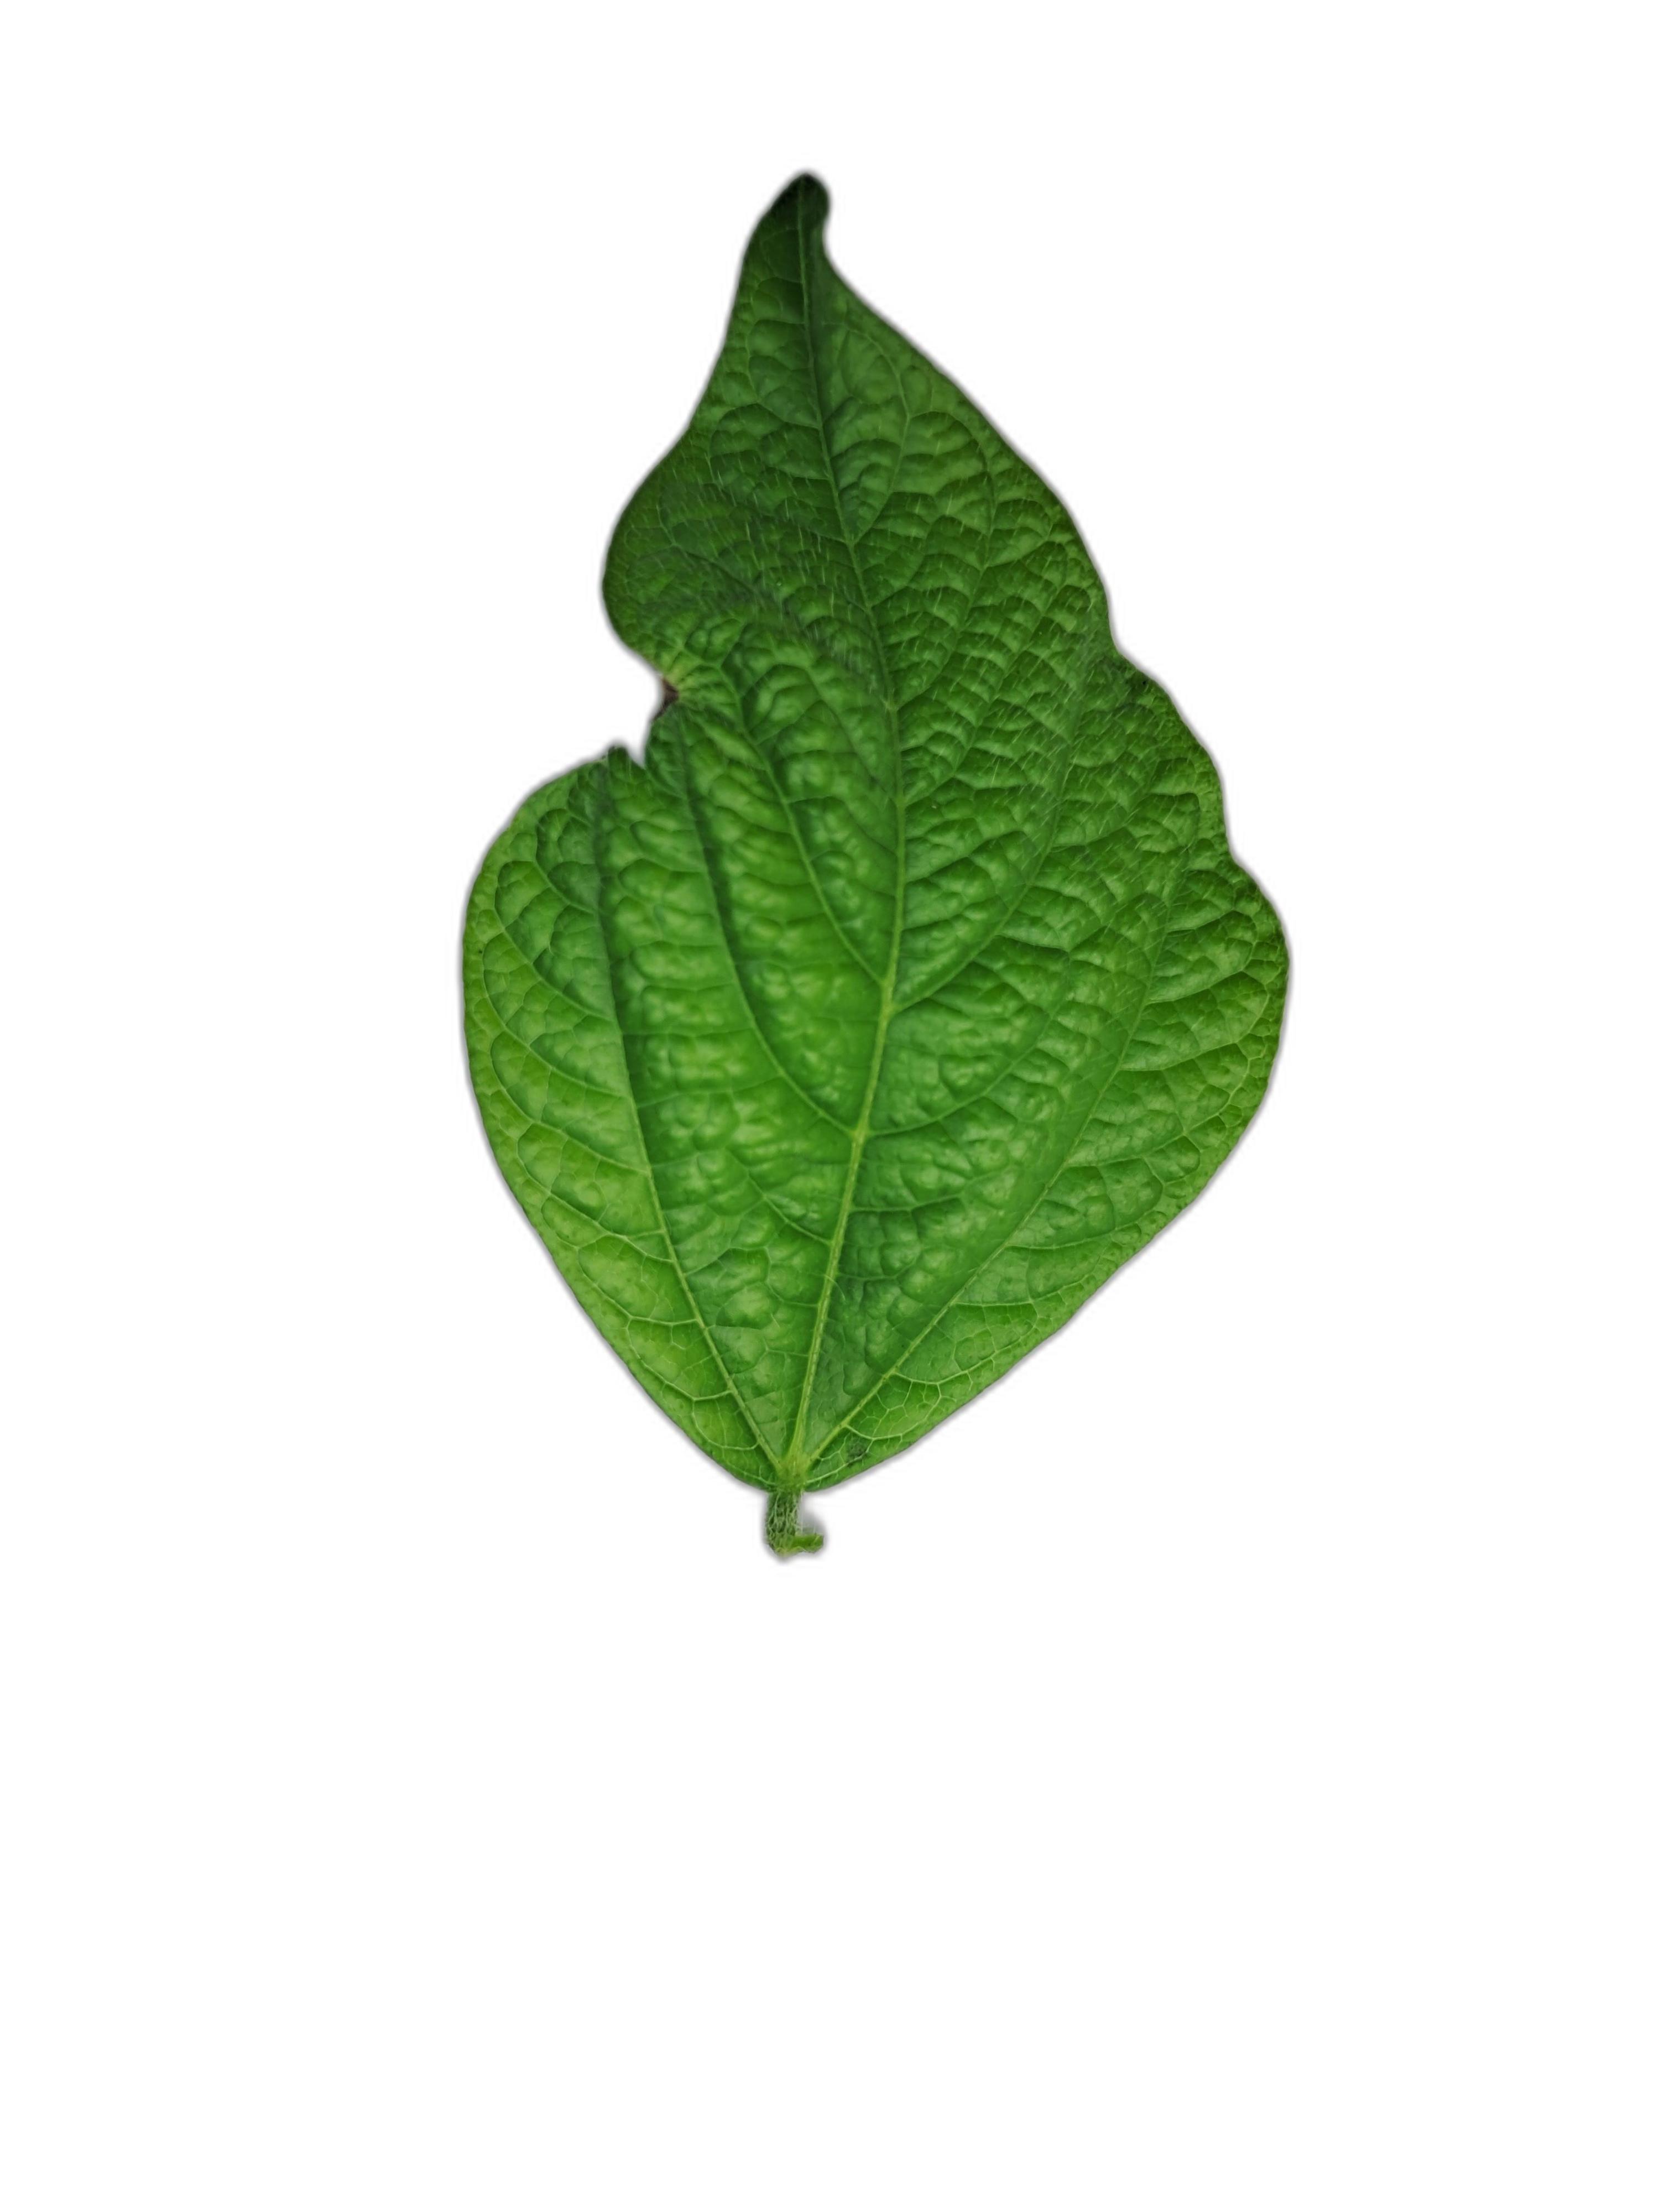
Label: Leaf Crinkle